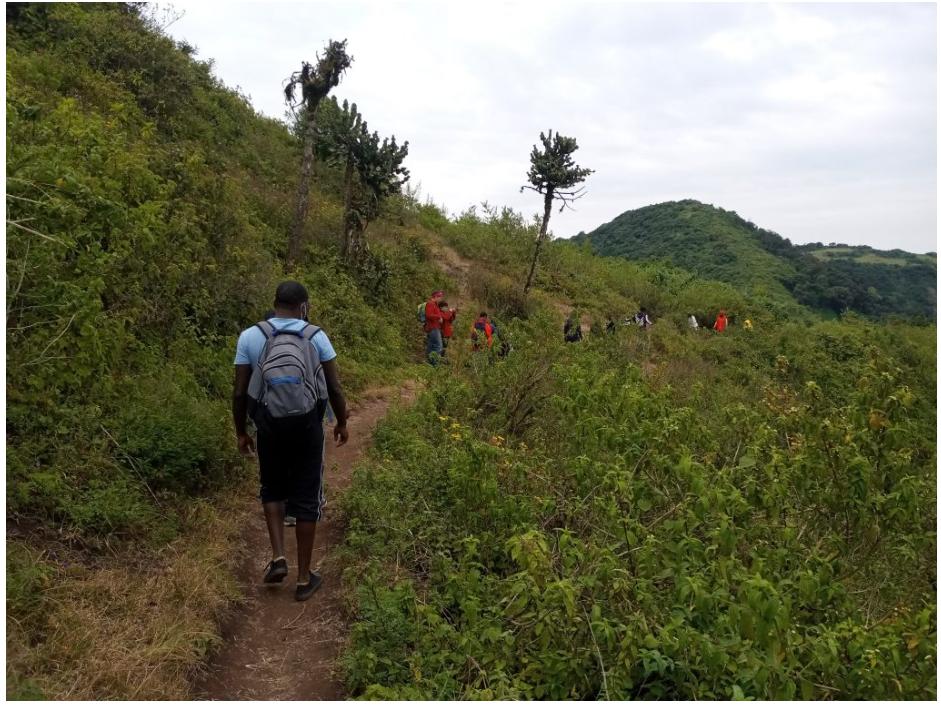
Milima, bonde, miteremko mikali na ya kawaida, vichaka vyenye majani ya rangi ya kijani kibichi; kundi la watalii likitembea katika njia nyembamba.